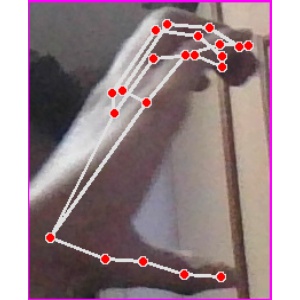
अक्षर: ऋ